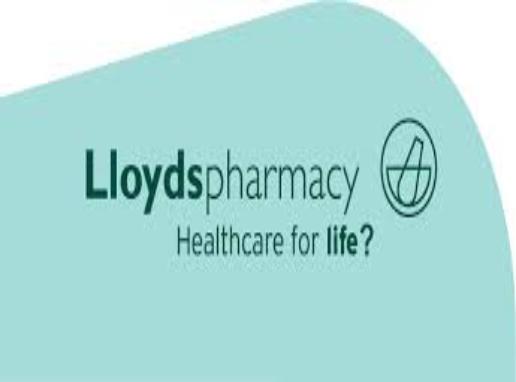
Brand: LLoyd's
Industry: Others